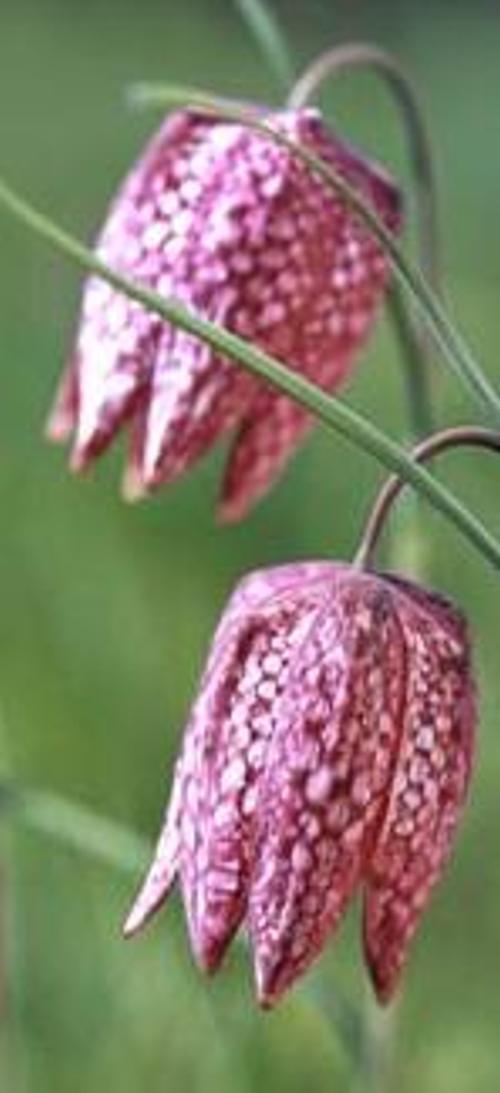
Label: fritillary